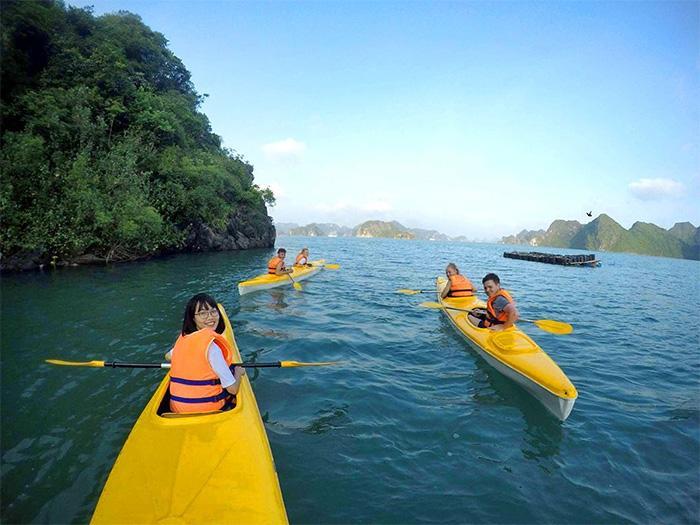
có nhiều người đang chèo những chiếc thuyền màu vàng